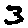
Label: 3